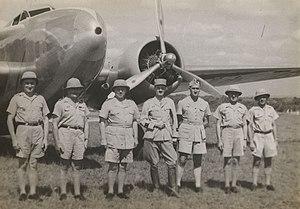
Equipage Lockheed L-18 Lodestar et le Colonel Leclerc
Félix Raymond, dit Jean-Pierre, est pilote des Forces aériennes françaises libres, pilote et officier supérieur de l'Armée de l'air puis pilote de l'aviation civile aux Transports Aériens Intercontinentaux et à Air Vietnam.